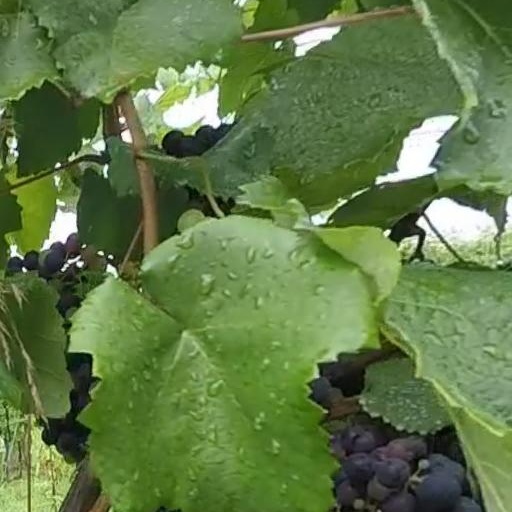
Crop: grape